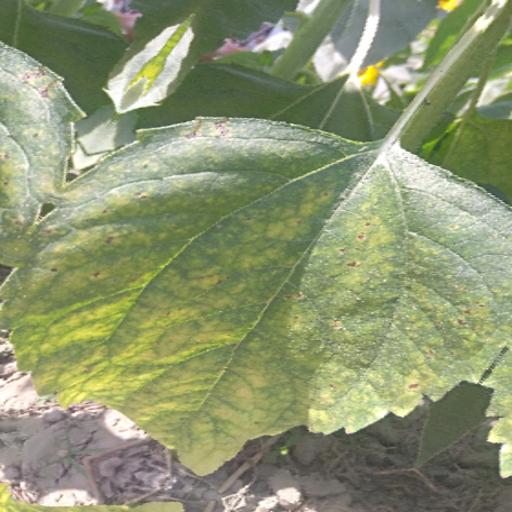
Label: Downy_mildew